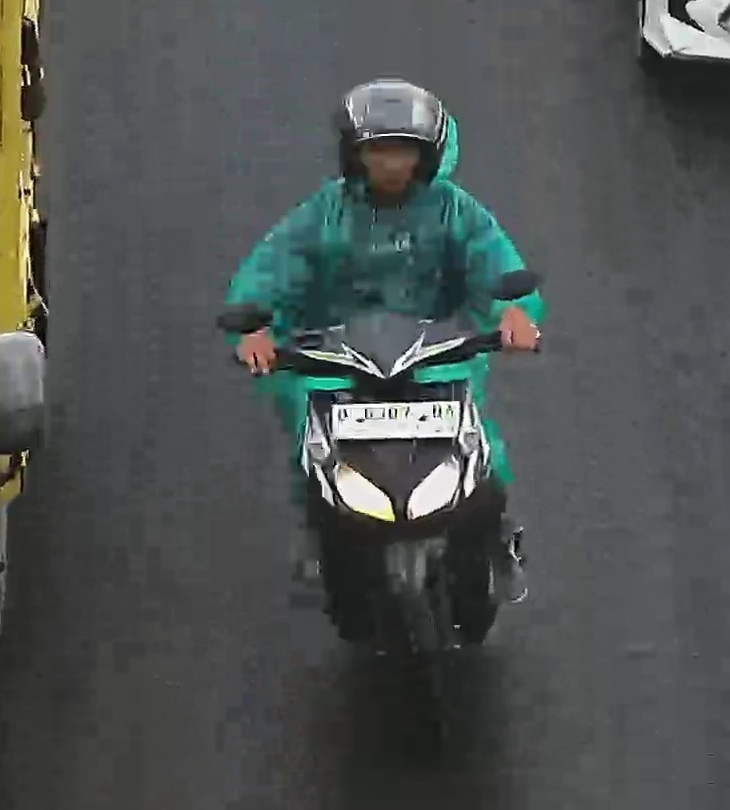
person-with-helmet: 1
person-without-helmet: 0